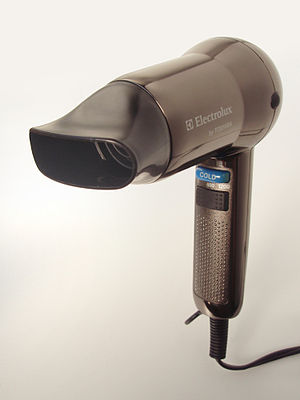
Hårtørrer
Moderne hårtørrer.
En hårtørrer er et elektromekanisk apparat, der blæser varmt luft over vådt hår, så vandet fordamper og tørrer håret. Hårtørrere gør det nemmere at styre formen og stilen på håret ved at accelerere og kontrollere dannelsen af midlertidige hydrogenbindinger på hver enkelt hår. Disse bindinger er stærke, men midlertidige og meget sårbare overfor luftfugtighed, og forsvinder når håret bliver vasket.